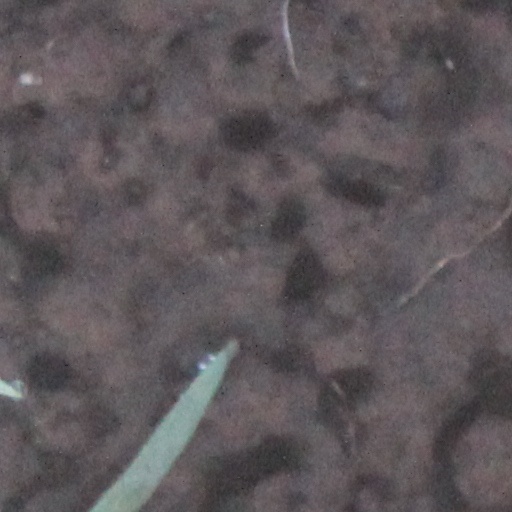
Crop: wheat